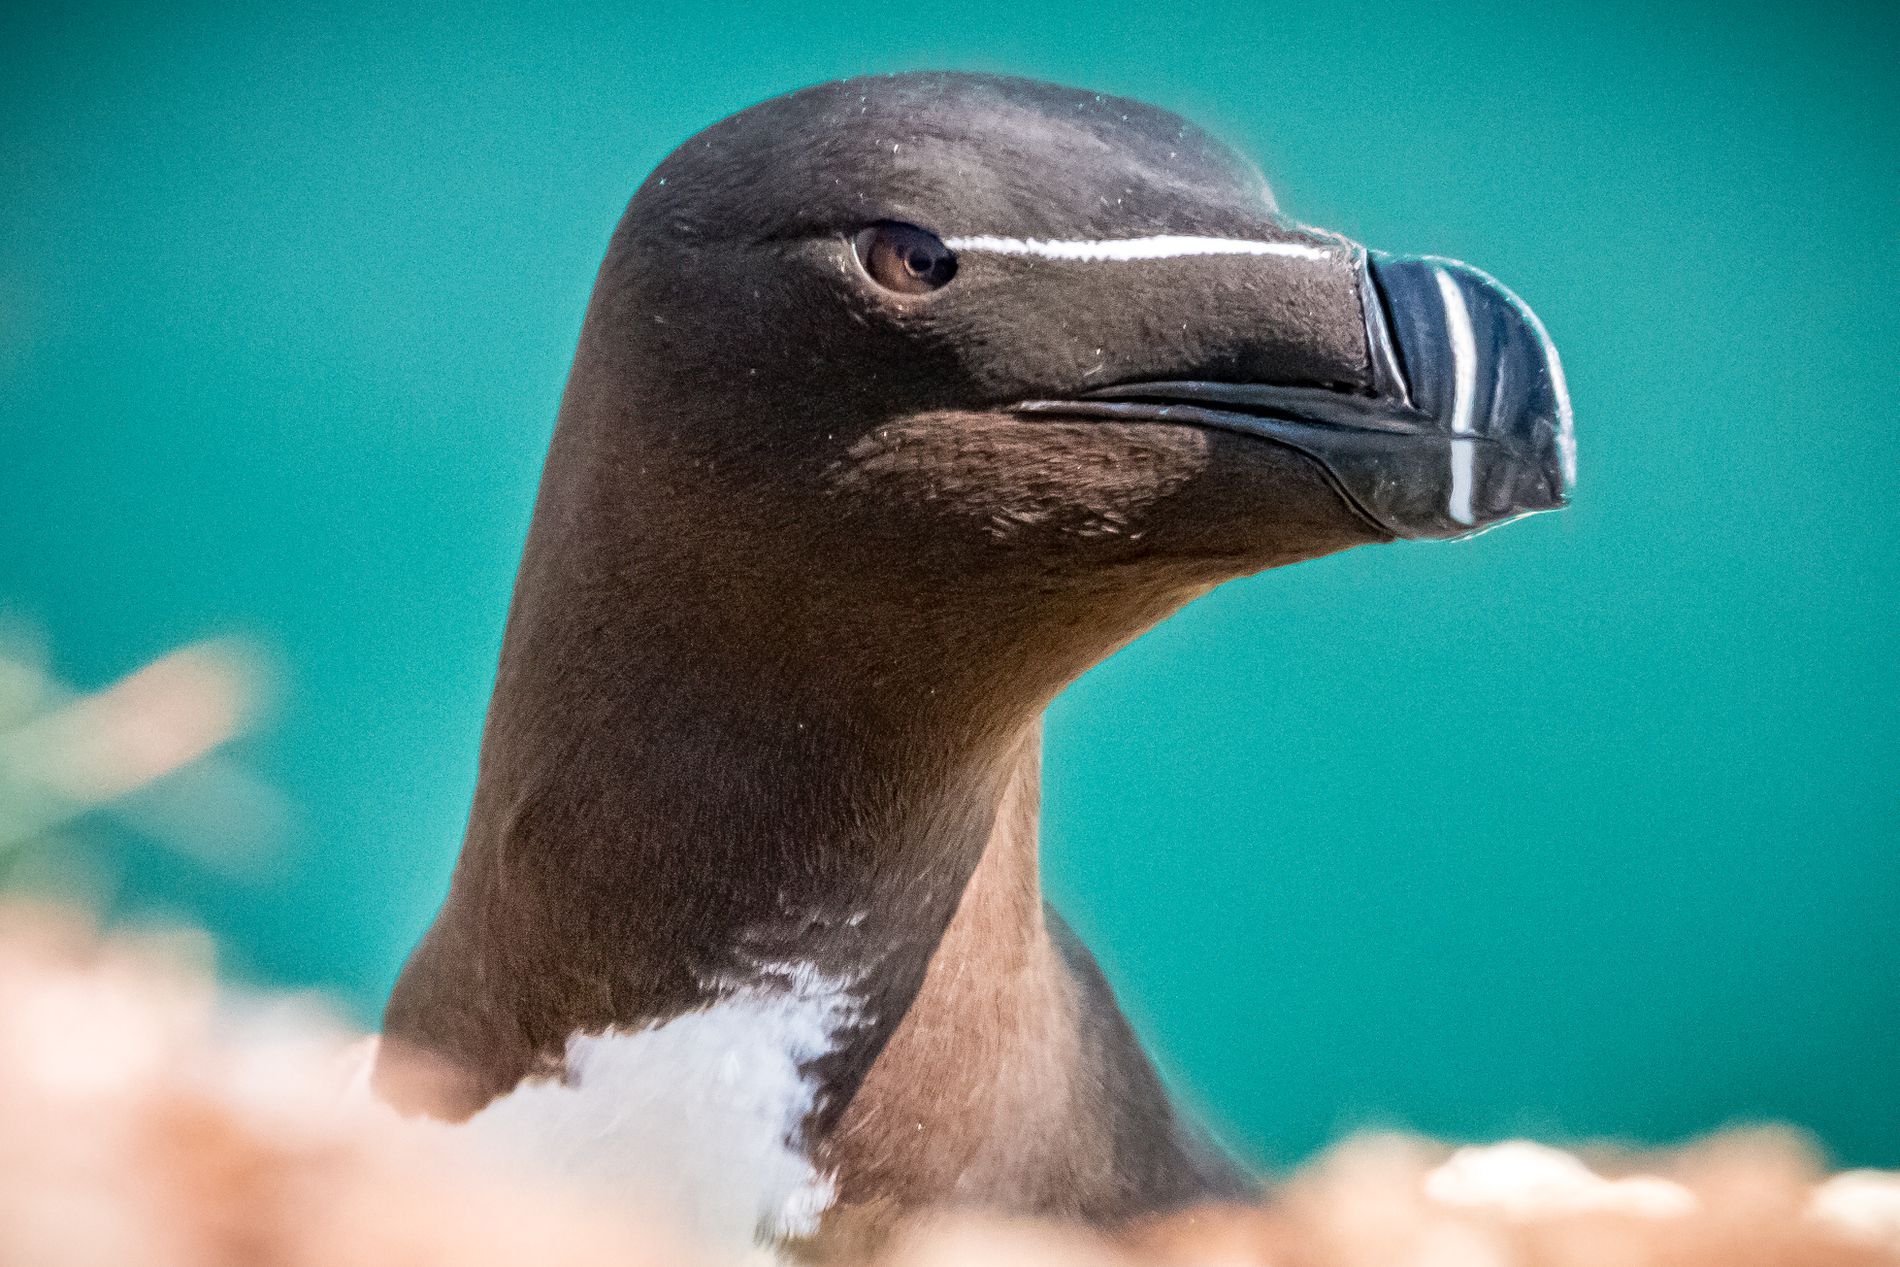
Razorbill Portrait
A close-up portrait of a Razorbill seabird shows its black head, patterned beak, and eye against a vibrant turquoise blue background.
Eye-level close-up shot focusing on the head and neck of a Razorbill seabird. Its distinctive black beak with white lines and the white stripe near its eye are clearly detailed against the bright turquoise background.
Labels: Animal, Beak, Bird, Booby, Puffin, Razorbill, background, flowers
Camera: Canon Canon EOS 70D
Lens: 150-600mm F5-6.3 DG OS HSM | Contemporary 015, Canon 150-600mm F5-6.3 DG OS HSM | Contemporary 015
Aperture: F13
Exposure: 1/1250 sec
ISO: 3200
Focal length: 600.0 mm